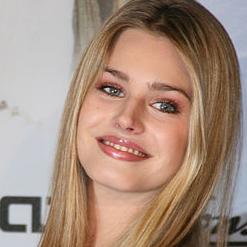
Age: 19